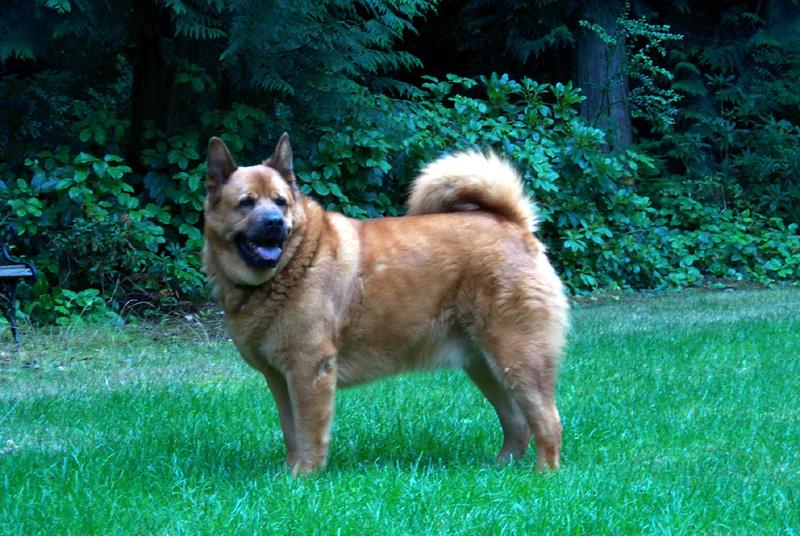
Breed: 329-n000119-chow